Beyond Darkness

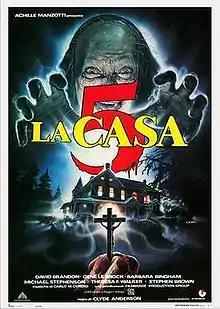

Beyond Darkness is an Italian horror film written and directed by Claudio Fragasso.